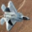
Label: airplane